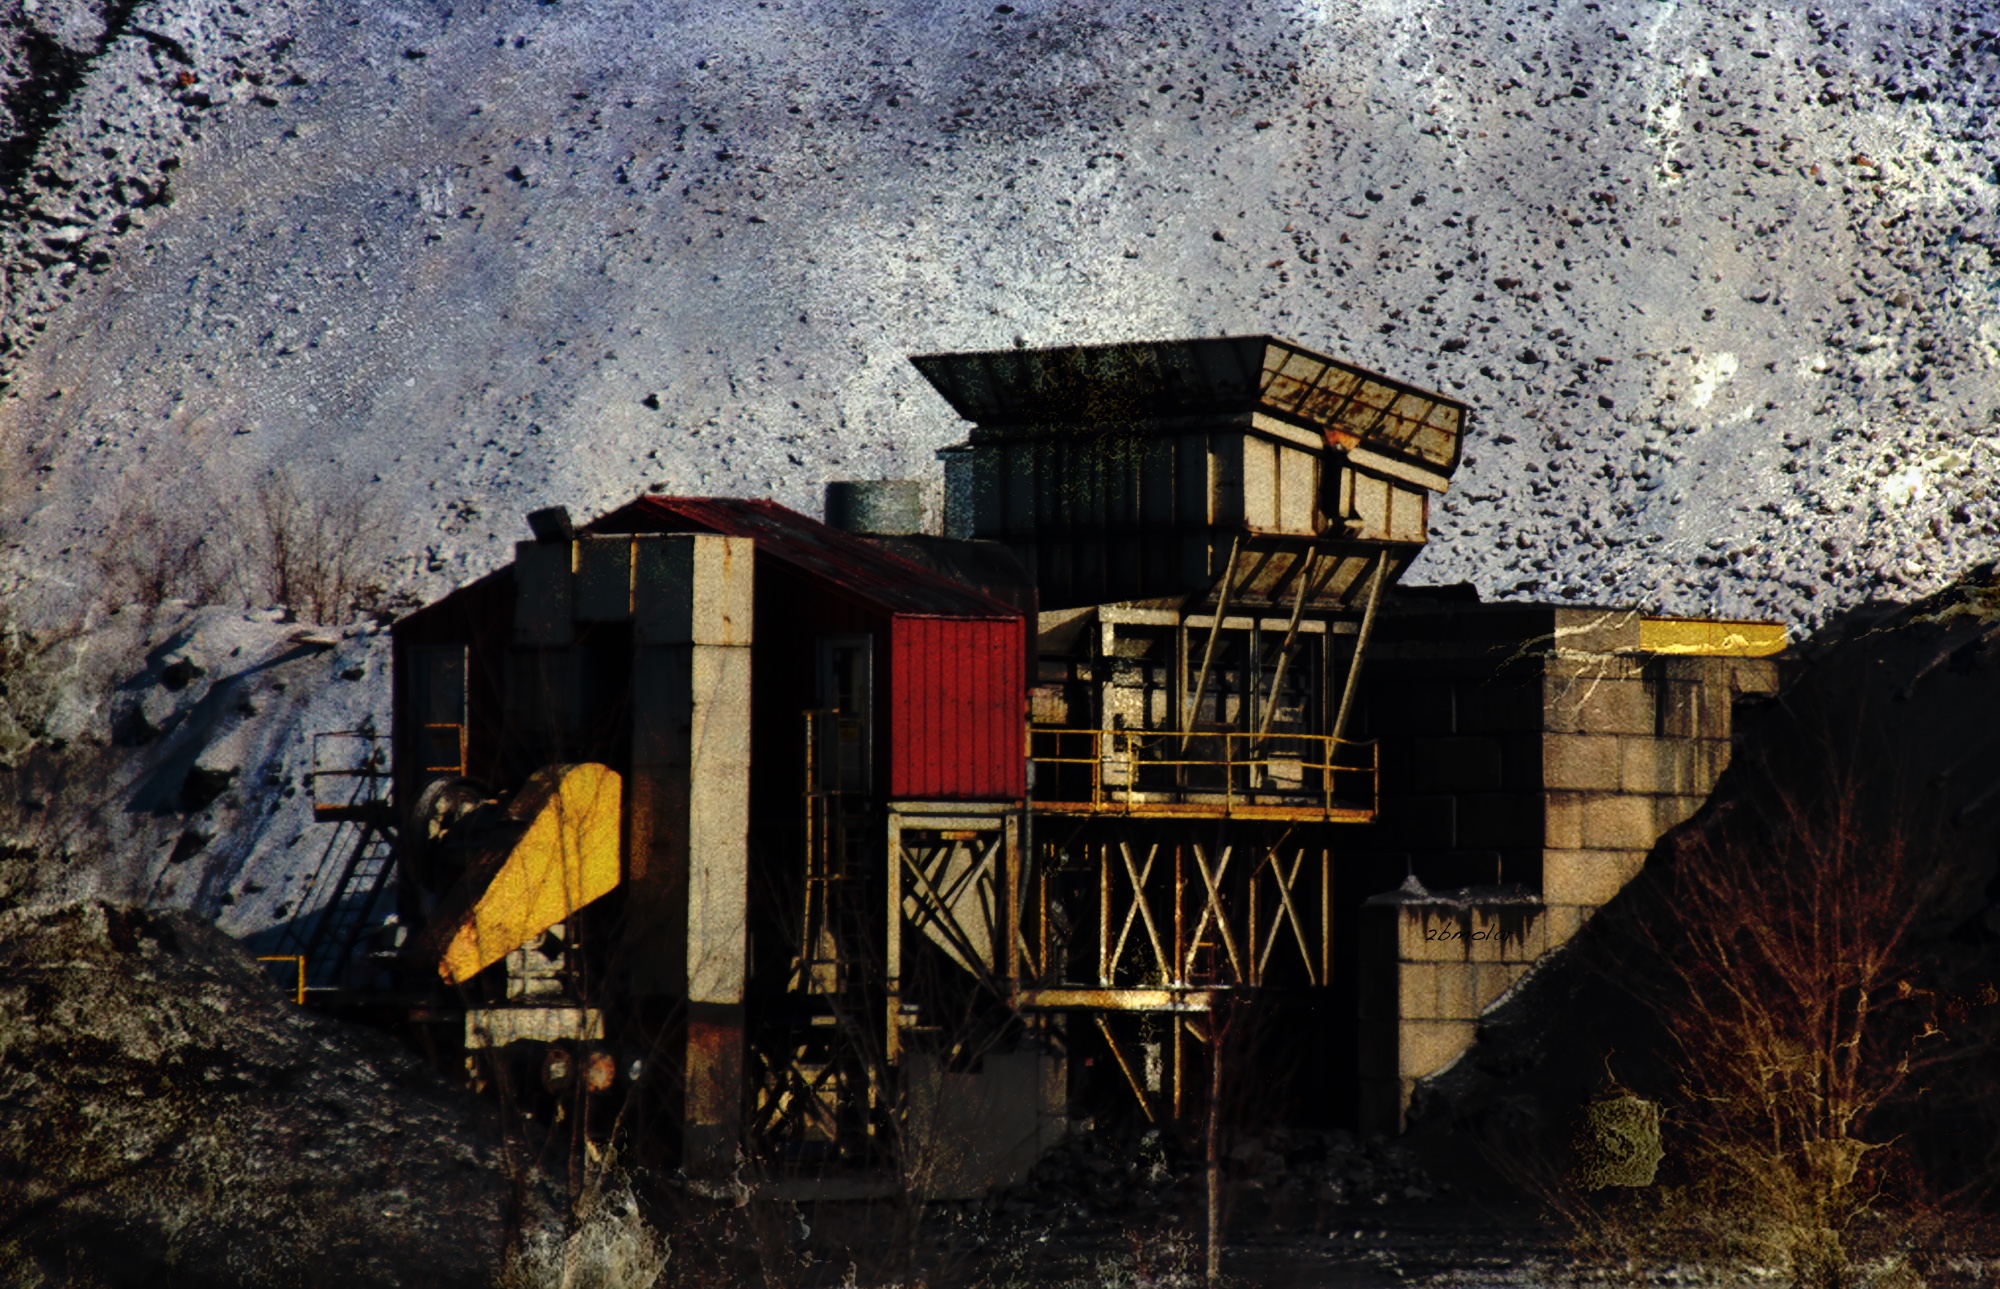
track, house, train, transport, vehicle, industry, electricity, locomotive, coal, 3652015, texturebydeviantart, 365the2015edition, rail transport, breaker, day28, day28365, 28jan15, urban area